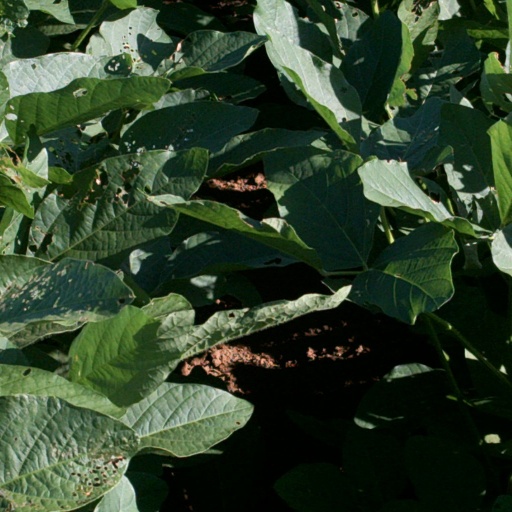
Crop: soybean